Serres-sur-Arget

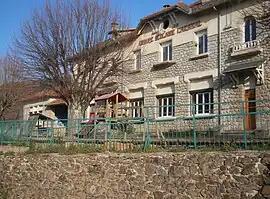
School

Serres-sur-Arget is a commune in the Ariège department in southwestern France.